Yulee, Florida

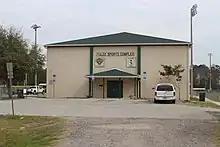
Yulee Sports Complex

Public primary and secondary schools in Yulee and Nassau County are administered by Nassau County Public Schools system, which is governed by a six-member Nassau County School Board. In total, 22 total schools comprise the Nassau County Public Schools and the system as of 2025 enrolls 12,746 students.